Pad printing

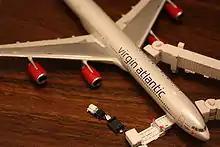
Tampography is commonly used to print decals onto diecast models, such as this model Airbus A340, as the resultant printed decals are resistant to fading.

Pad printing (also called tampography) is a printing process that can transfer a 2-D image onto a 3-D object (e.g., a ceramic pottery). This is accomplished using an indirect offset (gravure) printing process that involves an image being transferred from the cliché via a silicone pad onto a substrate. Pad printing is used for printing on otherwise difficult to print on products in many industries including medical, automotive, promotional, apparel, and electronic objects, as well as appliances, sports equipment and toys. It can also be used to deposit functional materials such as conductive inks, adhesives, dyes and lubricants.